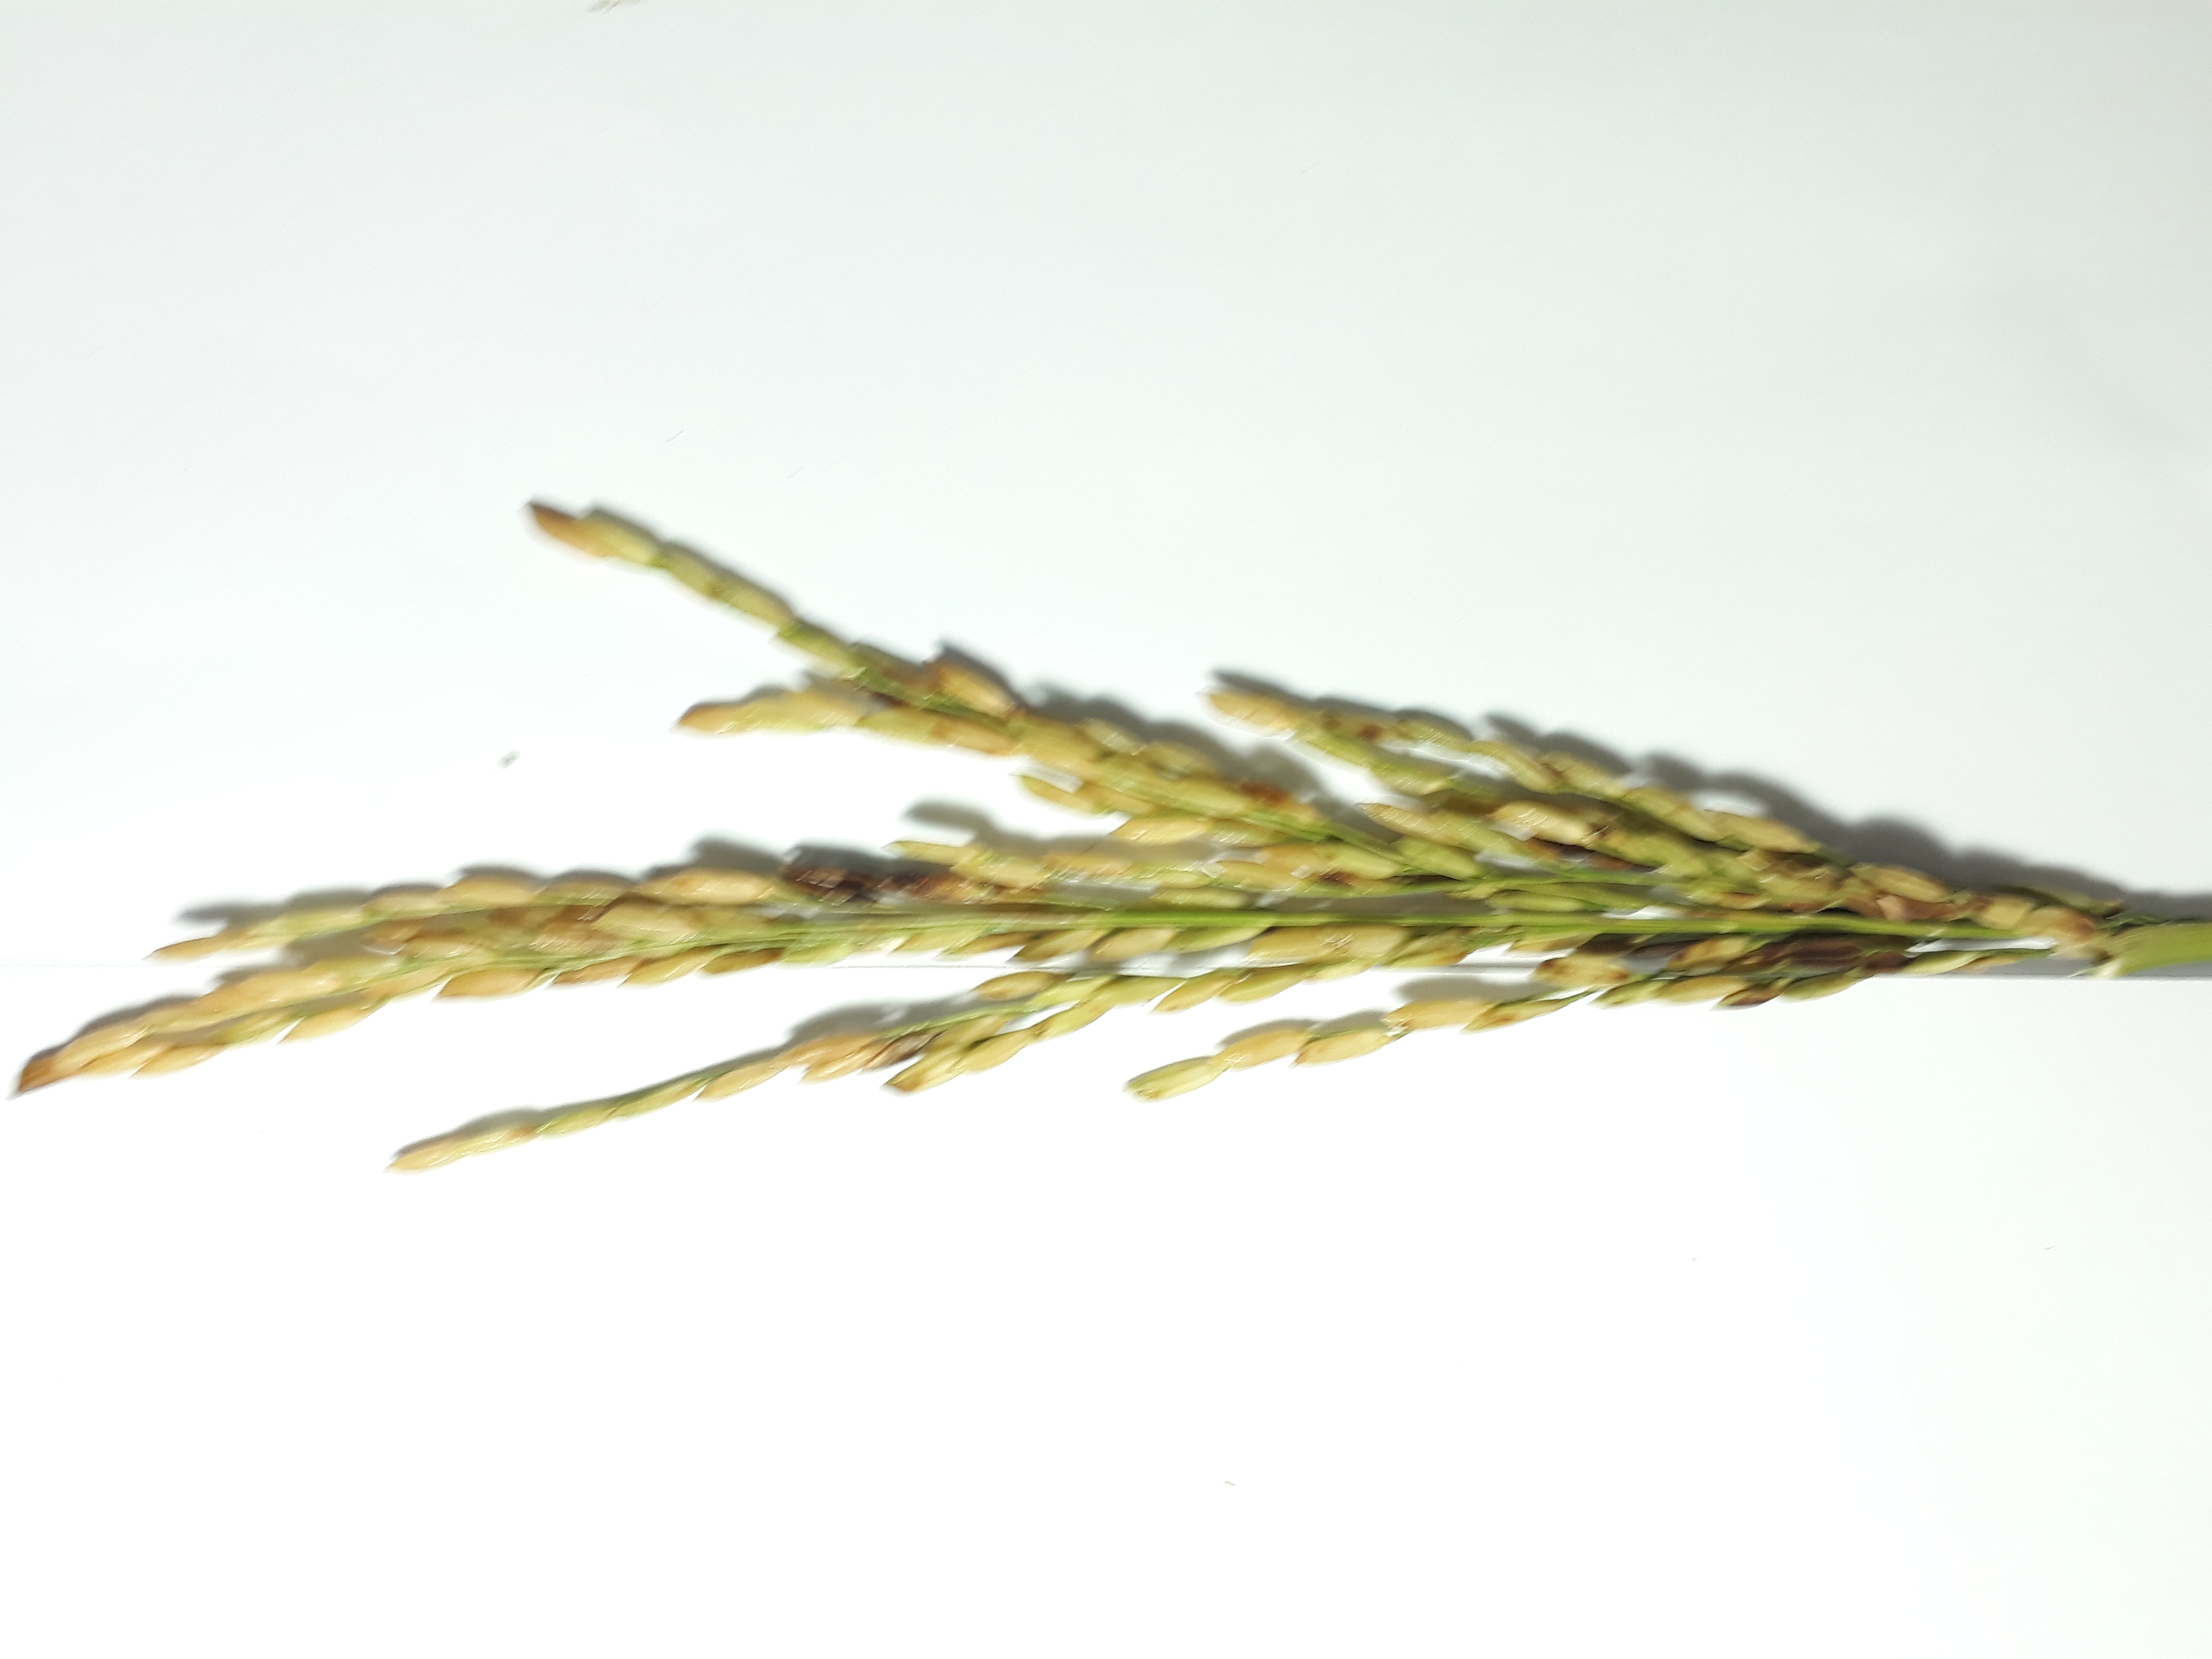
Label: Damaged